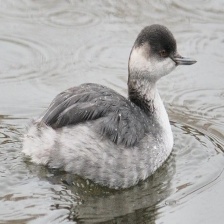
Species: BLACK-NECKED GREBE
Scientific name: PODICEPS NIGRICOLLIS